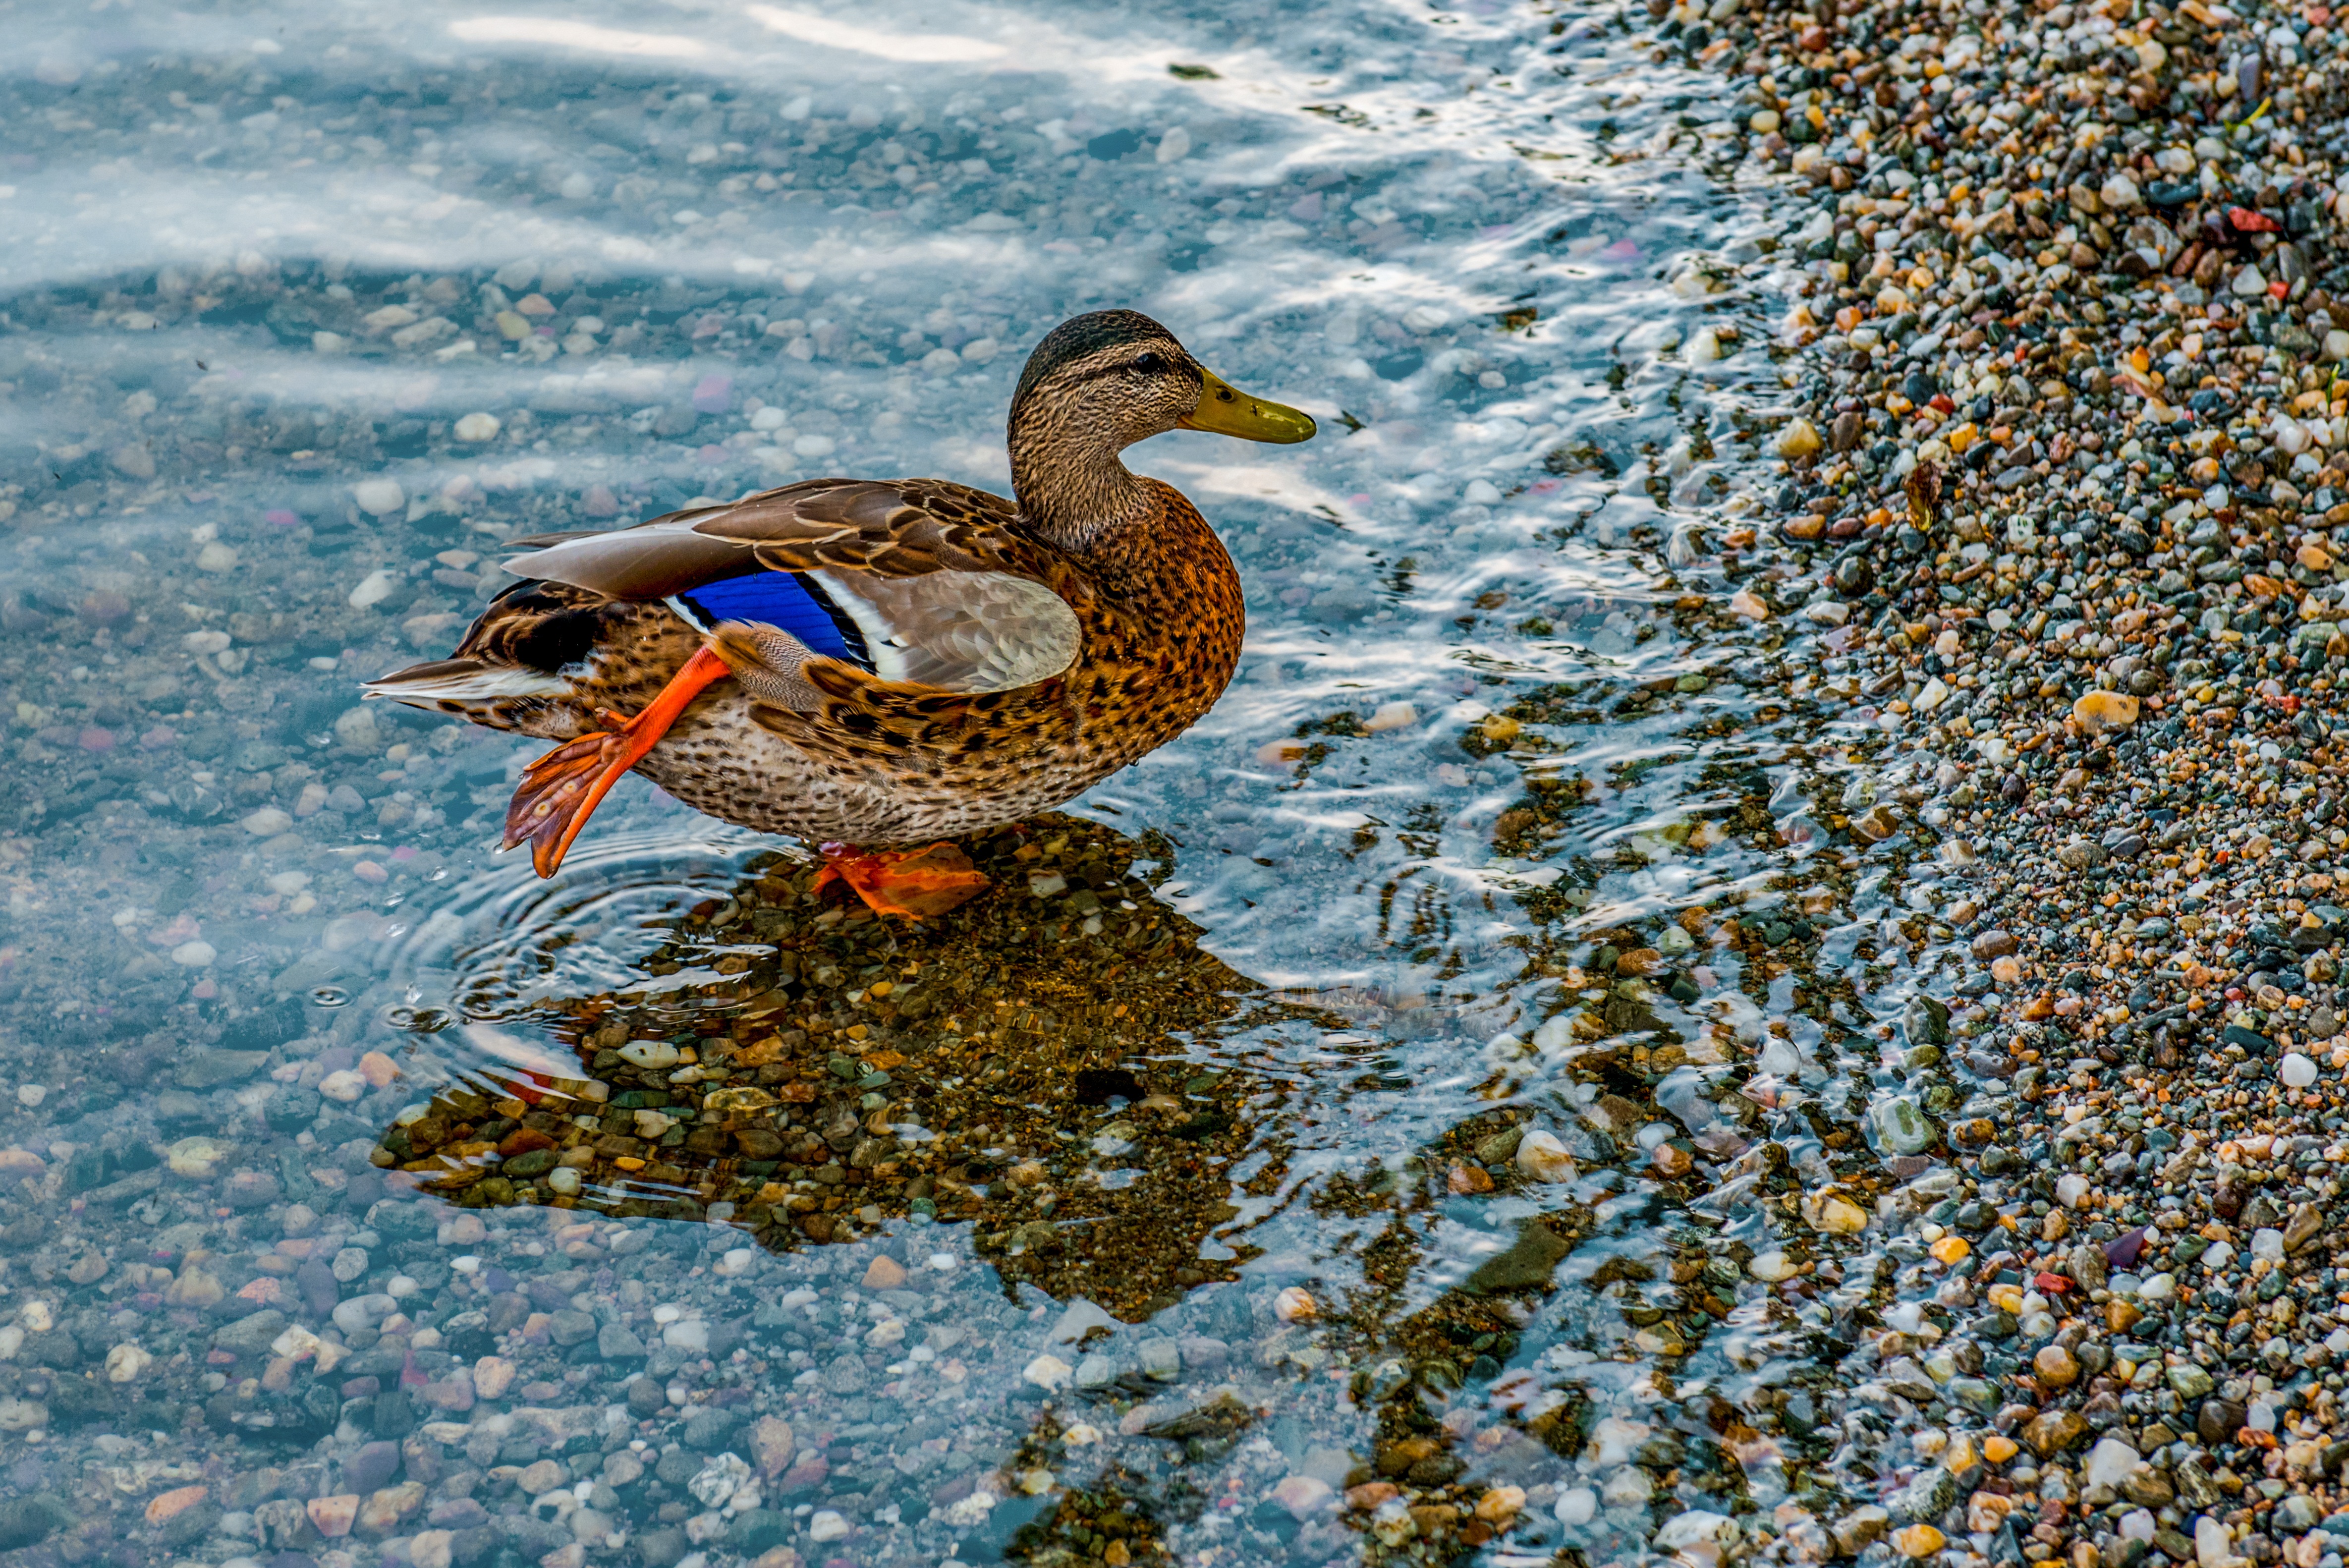
water, nature, bird, lake, animal, pond, wildlife, wild, swim, beak, color, small, brown, movement, fauna, duck, head, vertebrate, mini, waterfowl, water bird, mallard, ducks geese and swans